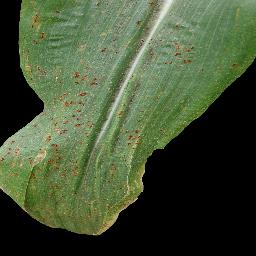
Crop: corn
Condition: (maize)_common_rust